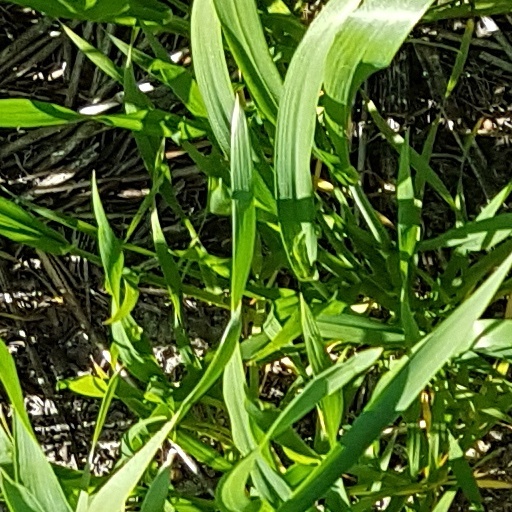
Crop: wheat